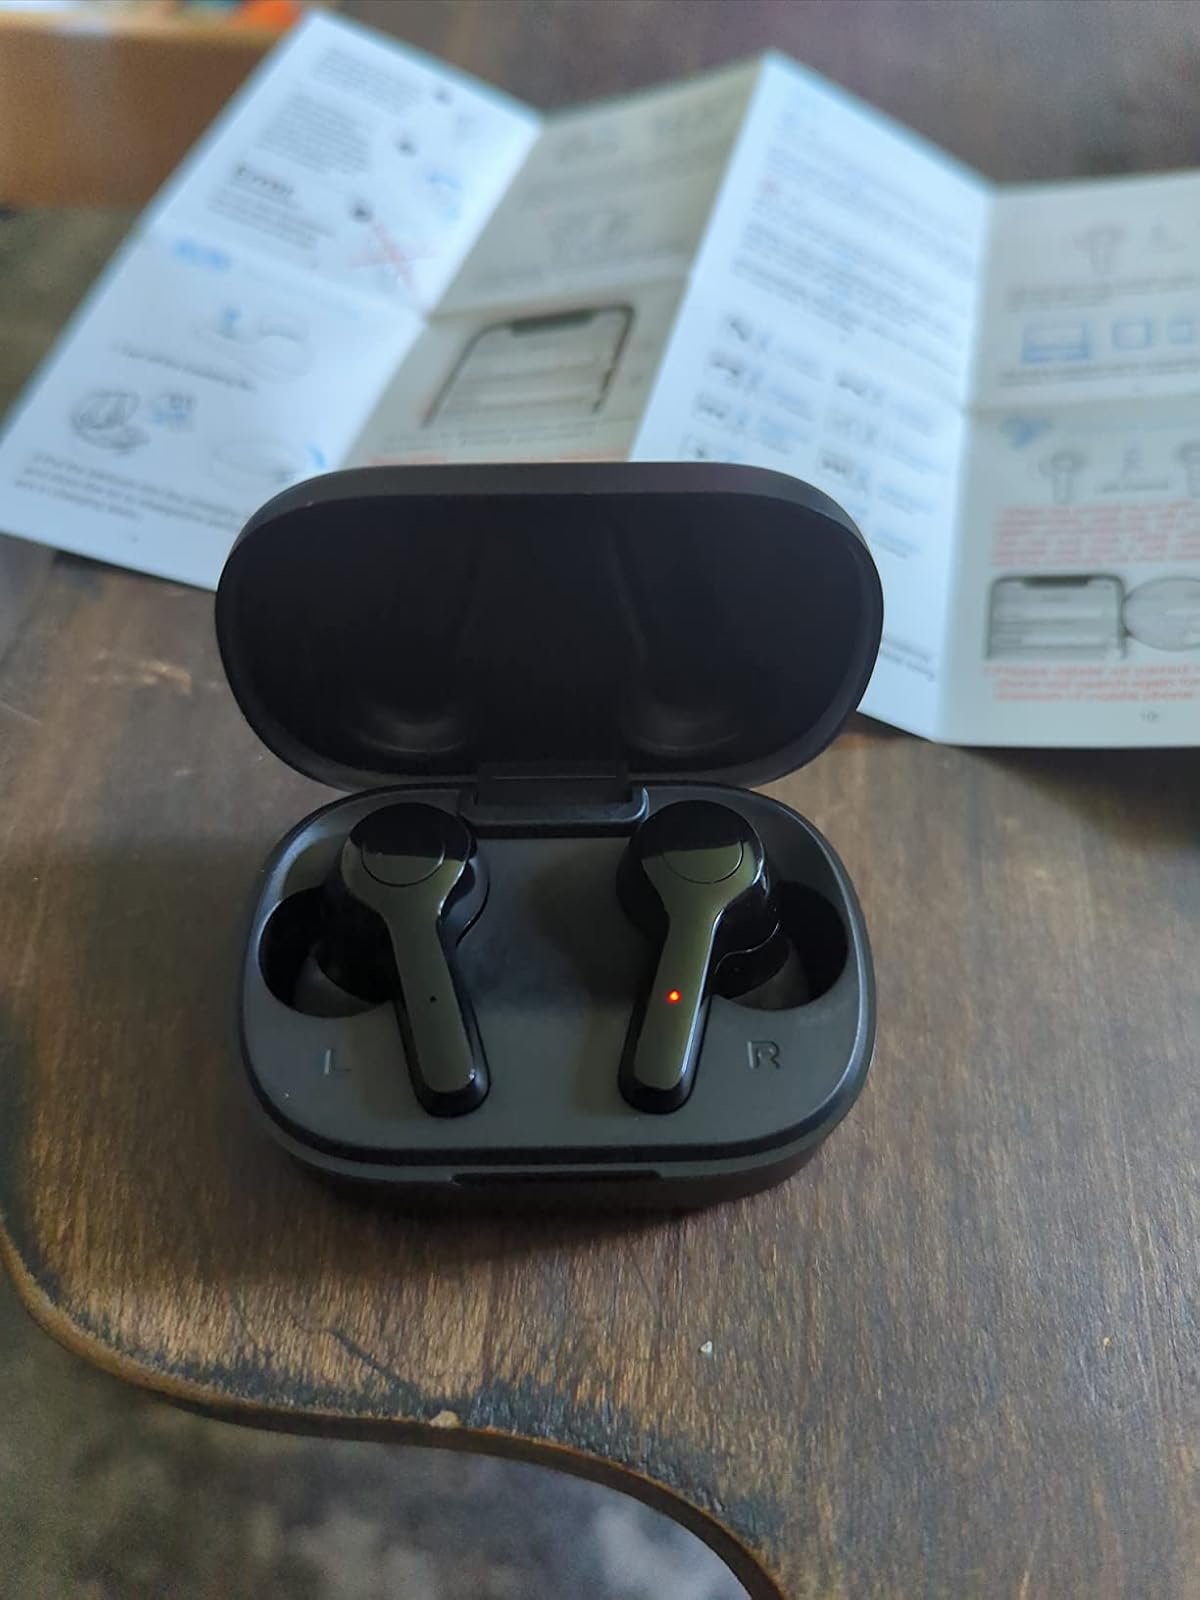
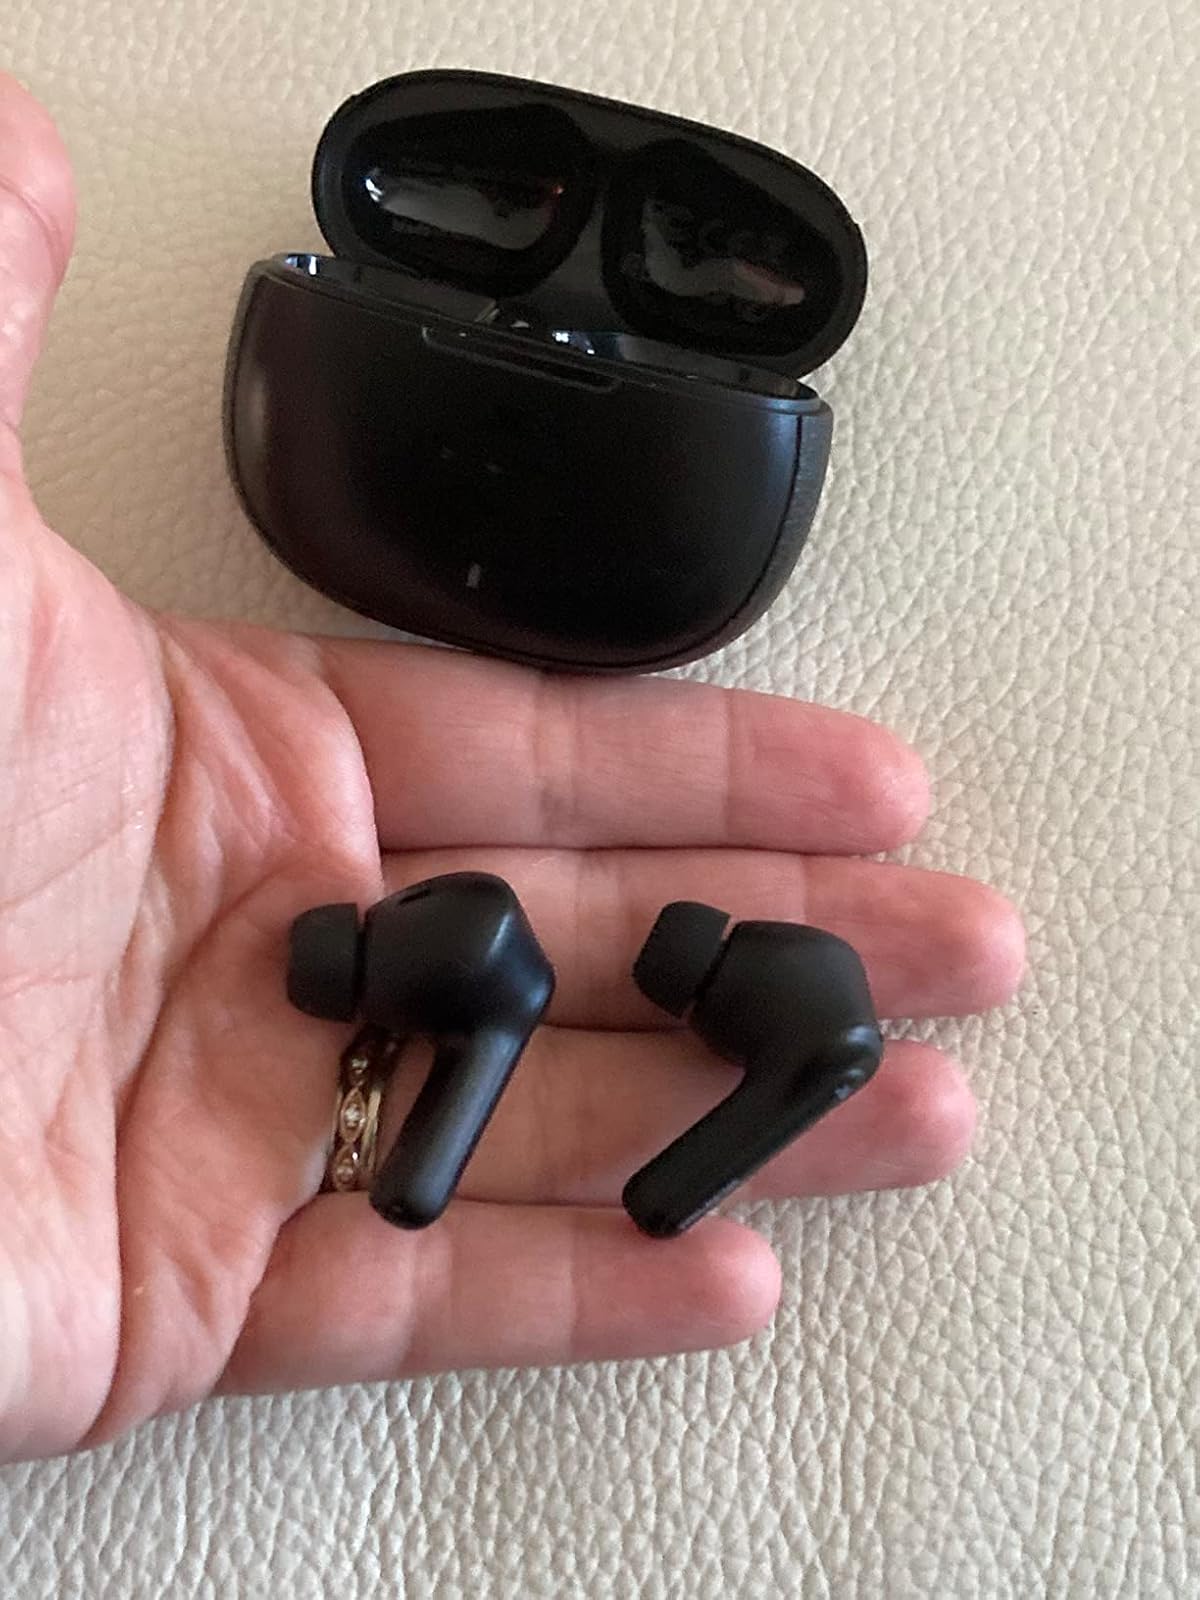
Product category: earbuds
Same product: no